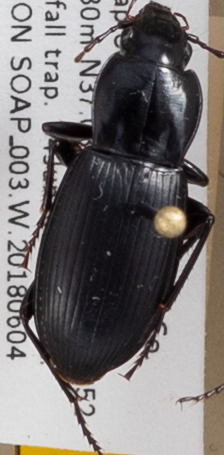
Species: Pterostichus ordinarius
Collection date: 2018-06-04
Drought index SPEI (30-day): -0.71
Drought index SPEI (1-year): -0.39
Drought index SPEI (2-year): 0.8